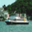
Label: ship